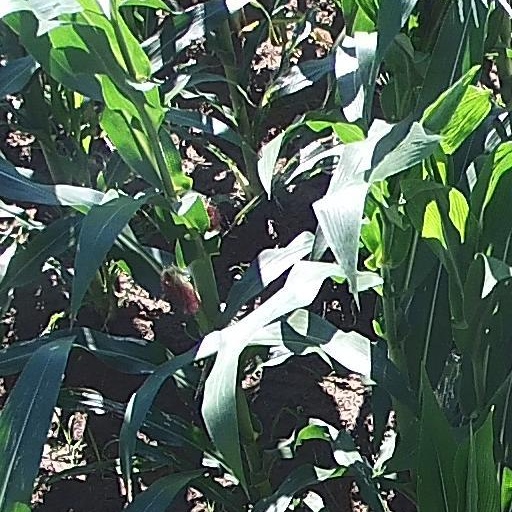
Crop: maize; corn